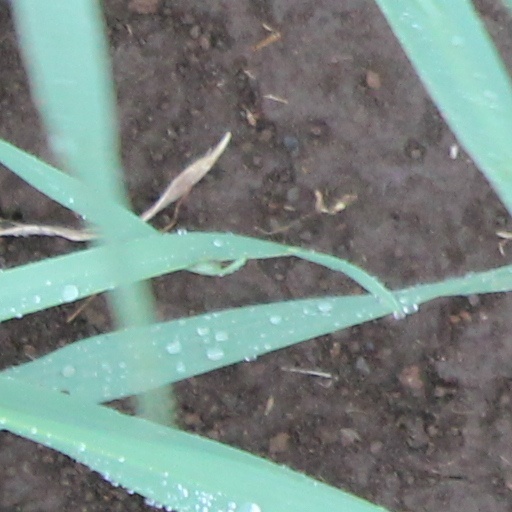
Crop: wheat